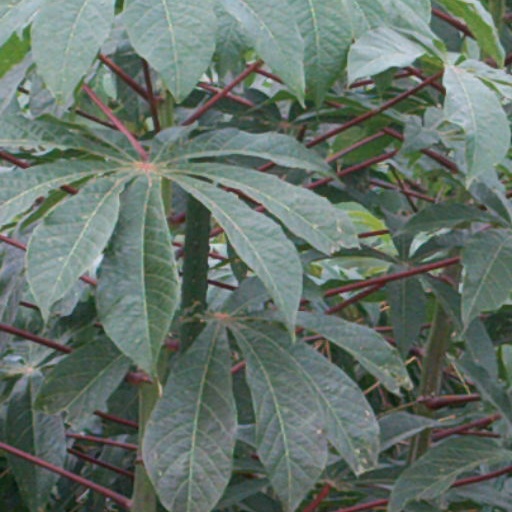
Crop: cassava